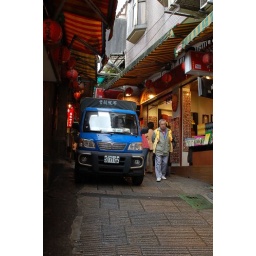
I was amazed how the truck can run through the street with all the people walking all over